Balad Ruz

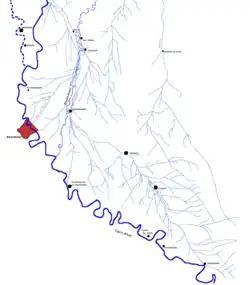
Map showing Balad Ruz (Baraz al-Ruz) in relation to other contemporary sites in the region

Balad Ruz was historically known as Barāz al-Rūz, a name meaning "the rice field". Although its origin is unclear, the city has been continuously inhabited from at least Abbasid times to the present day. The Abbasid caliph Al-Mu'tadid built a palace here. In 1340, Hamdallah Mustawfi noted that it paid 20,000 dinars annually to the treasury in Baghdad. Balad Ruz continued to prosper through the late 1700s, when it was described by an observer as a large town under the control of Baghdad. When Felix Jones surveyed the area in the mid-1800s, he noted that the Rūz canal, on which the city lay, ended in the immediate vicinity of Balad Ruz; historically, it had extended over 50 kilometers (31 mi) further south.